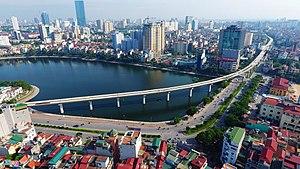
La ligne 2A est une ligne du réseau métropolitain de Hanoï au Viêt Nam.